Caleb Cheeshahteaumuck

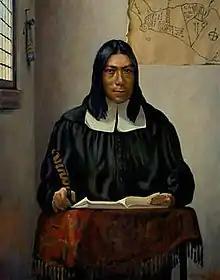
Portrait by Stephen E. Coit, 2010

Caleb Cheeshahteaumuck (estimated 1644 – 1666) was the first Native American to graduate from Harvard University.